Longwood Historic District (Longwood, Florida)

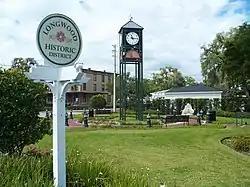
Looking southwest into the district

The Longwood Historic District is a U.S. historic district (designated as such on October 5, 1990) located in Longwood, Florida. The district is bounded by West Pine Avenue, South Milwee Street, Palmetto Avenue, and CR 427. The district contains 37 historic buildings, including the Bradlee-McIntyre House and the Longwood Hotel.